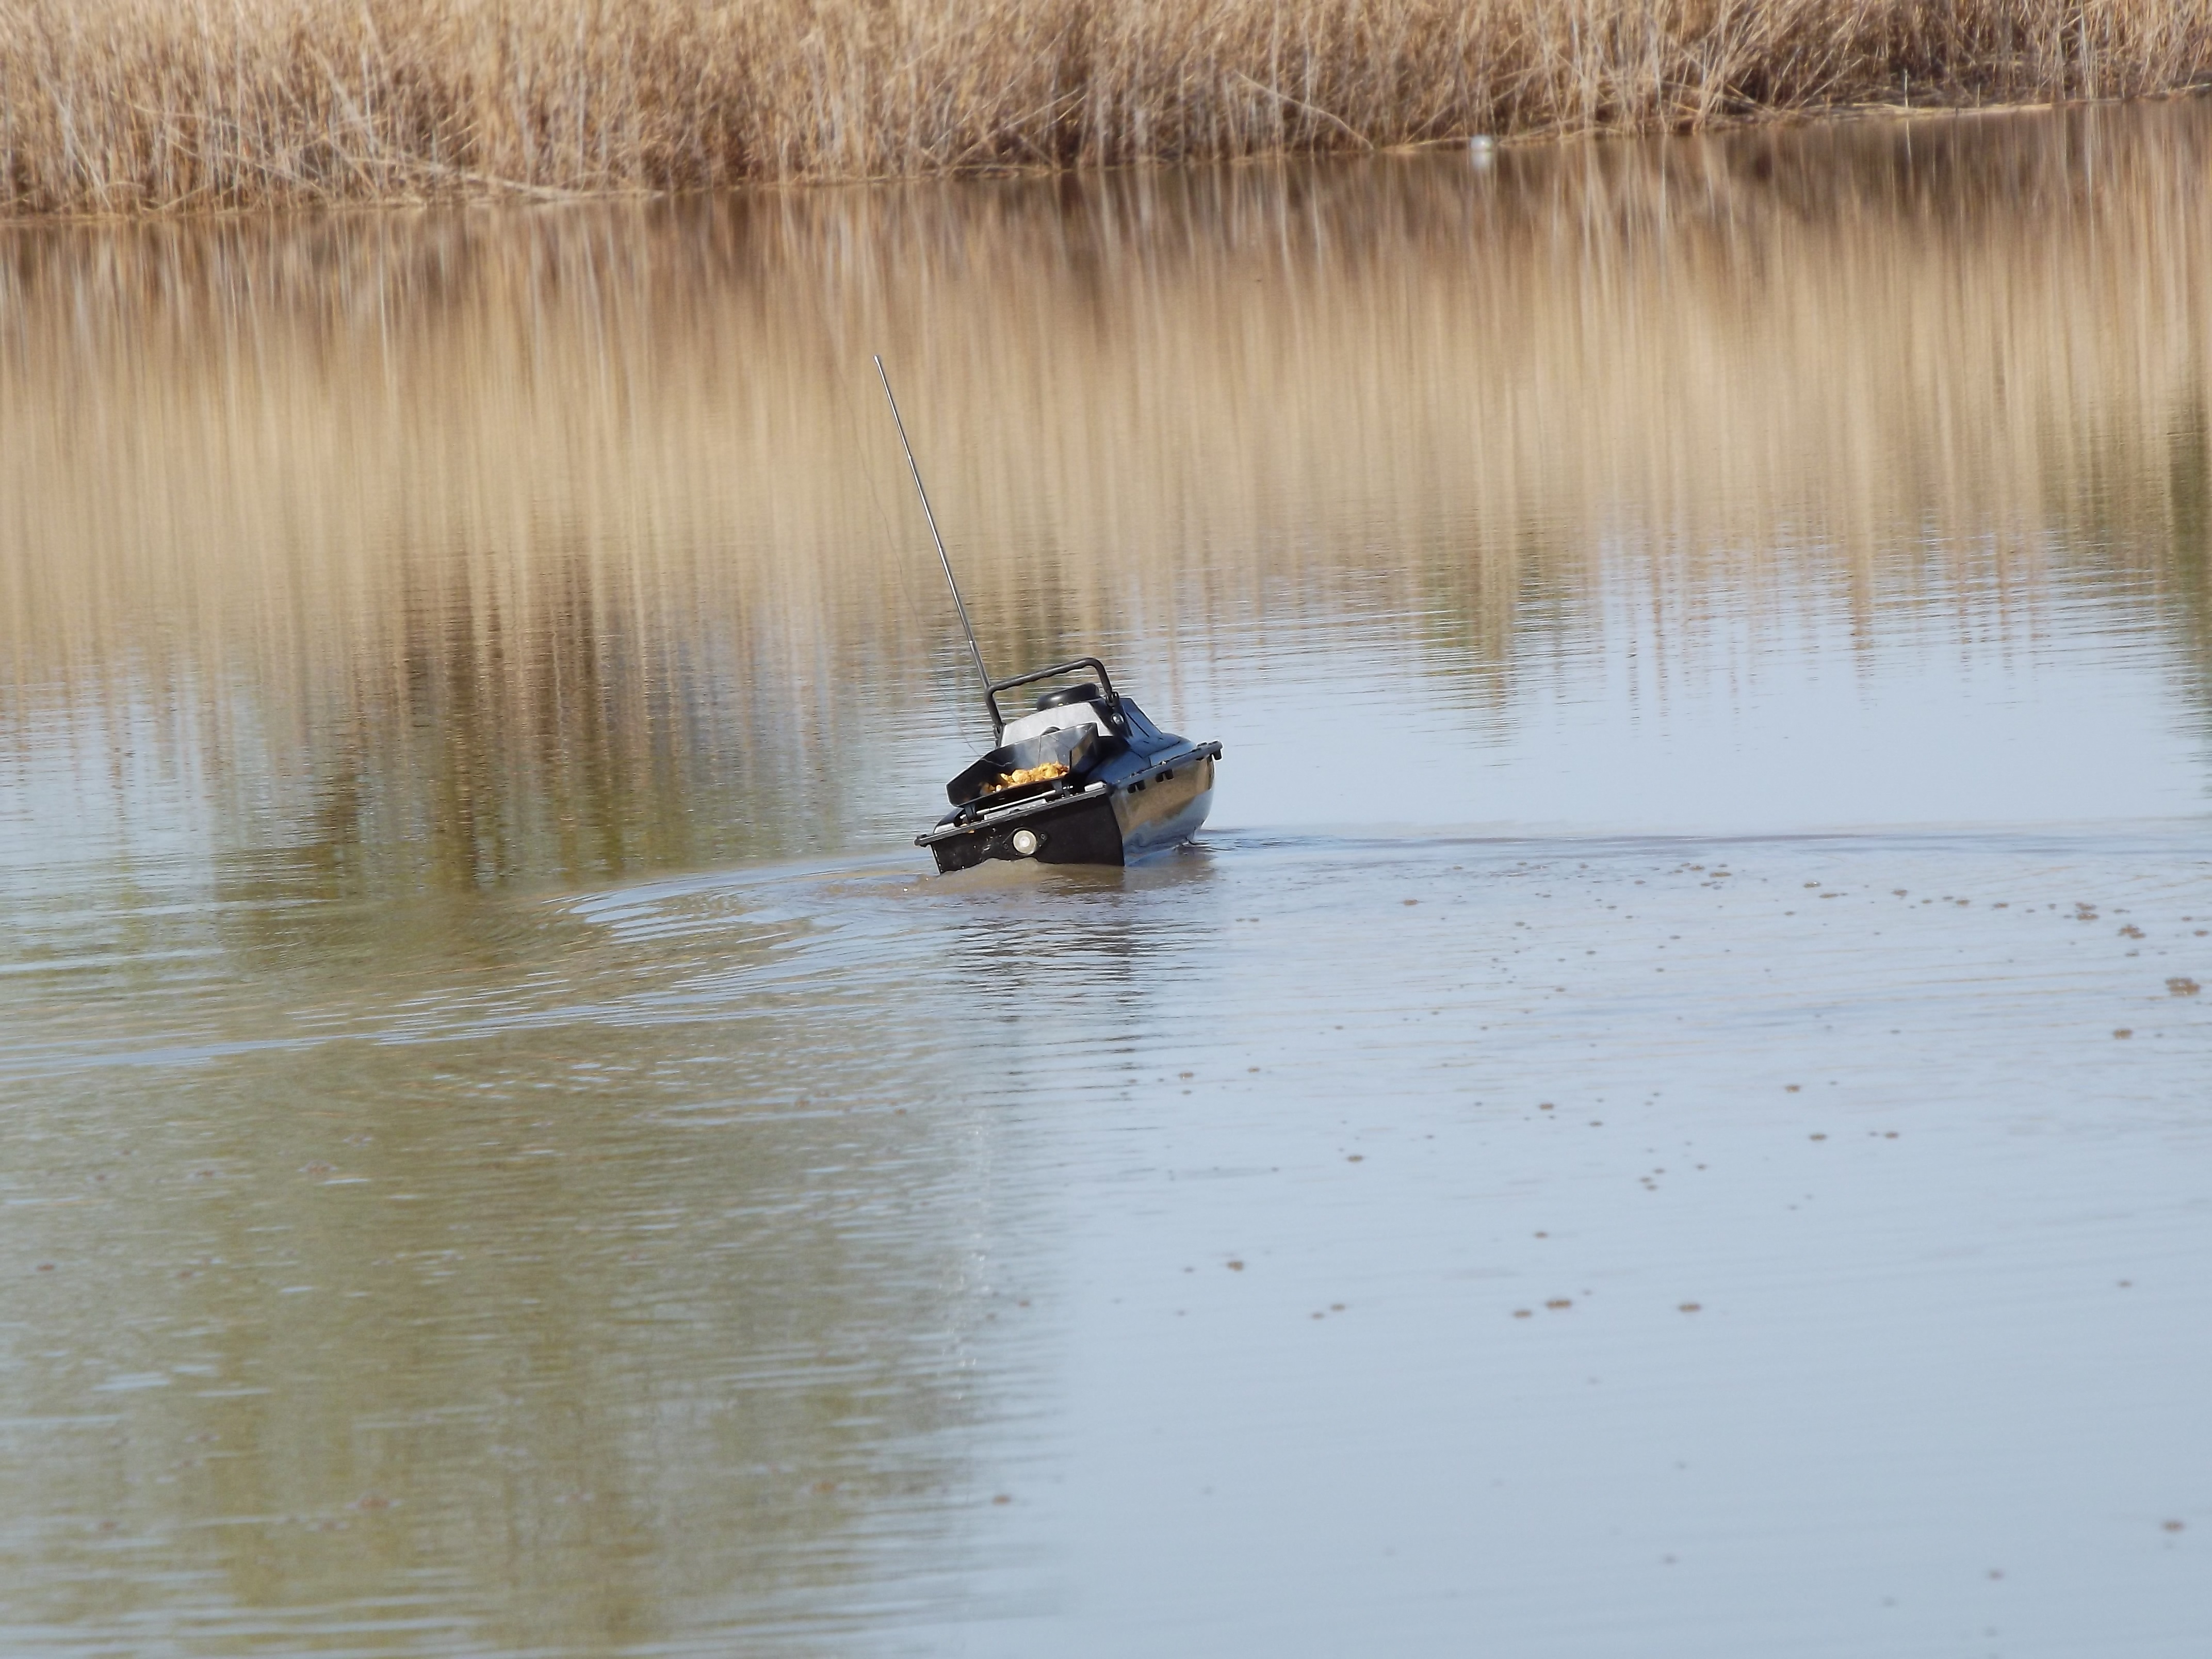
water, nature, swamp, boat, shore, lake, river, remote, antenna, reflection, vehicle, fishing, sailing, autumn, corn, dam, black, toy, cord, waterway, hook, duck, wetland, groundbait